Rice and peas

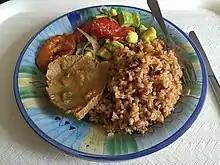
Colombian "arroz de fríjol cabecita negra" with accompaniments.

Belizean rice and beans is the national dish of Belize. Its origins can be traced back to the ancient Mayans, who cultivated beans. Over time, influences from other ethnic groups who arrived in the country helped to develop the dish. The recipe originated from the Creole ("Kriol") population i.e. British settlers who arrived with African slaves from Jamaica (Baymen), to cut logwood, in the late 1700s and 1800s—later intermingling with mestizos and indigenous peoples. It is typically made with kidney beans, and served as a side dish. Other ingredients include garlic, thyme, salt, pepper, long-grain rice, paprika, onion and coconut milk. Salt beef, pigtail or bacon may be added. The dish is very similar to "rice and peas" from the Greater Antilles and Central American variations. The first Sunday in September is celebrated as "National Rice and Beans Day" in Belize.